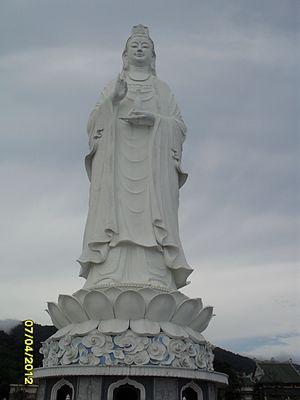
Quan Âm de Sơn Trà est une statue de 70 mètres de haut d'un Guanyin debout qui se trouve à Da Nang en Viêt Nam. La construction de la statue a été fini en 2010. Elle repose sur une base de 17 mètres de haut, conduisant à une hauteur totale de 87 mètres du monument. Elle est en 2019 la vingt et unième plus grande statue au monde.